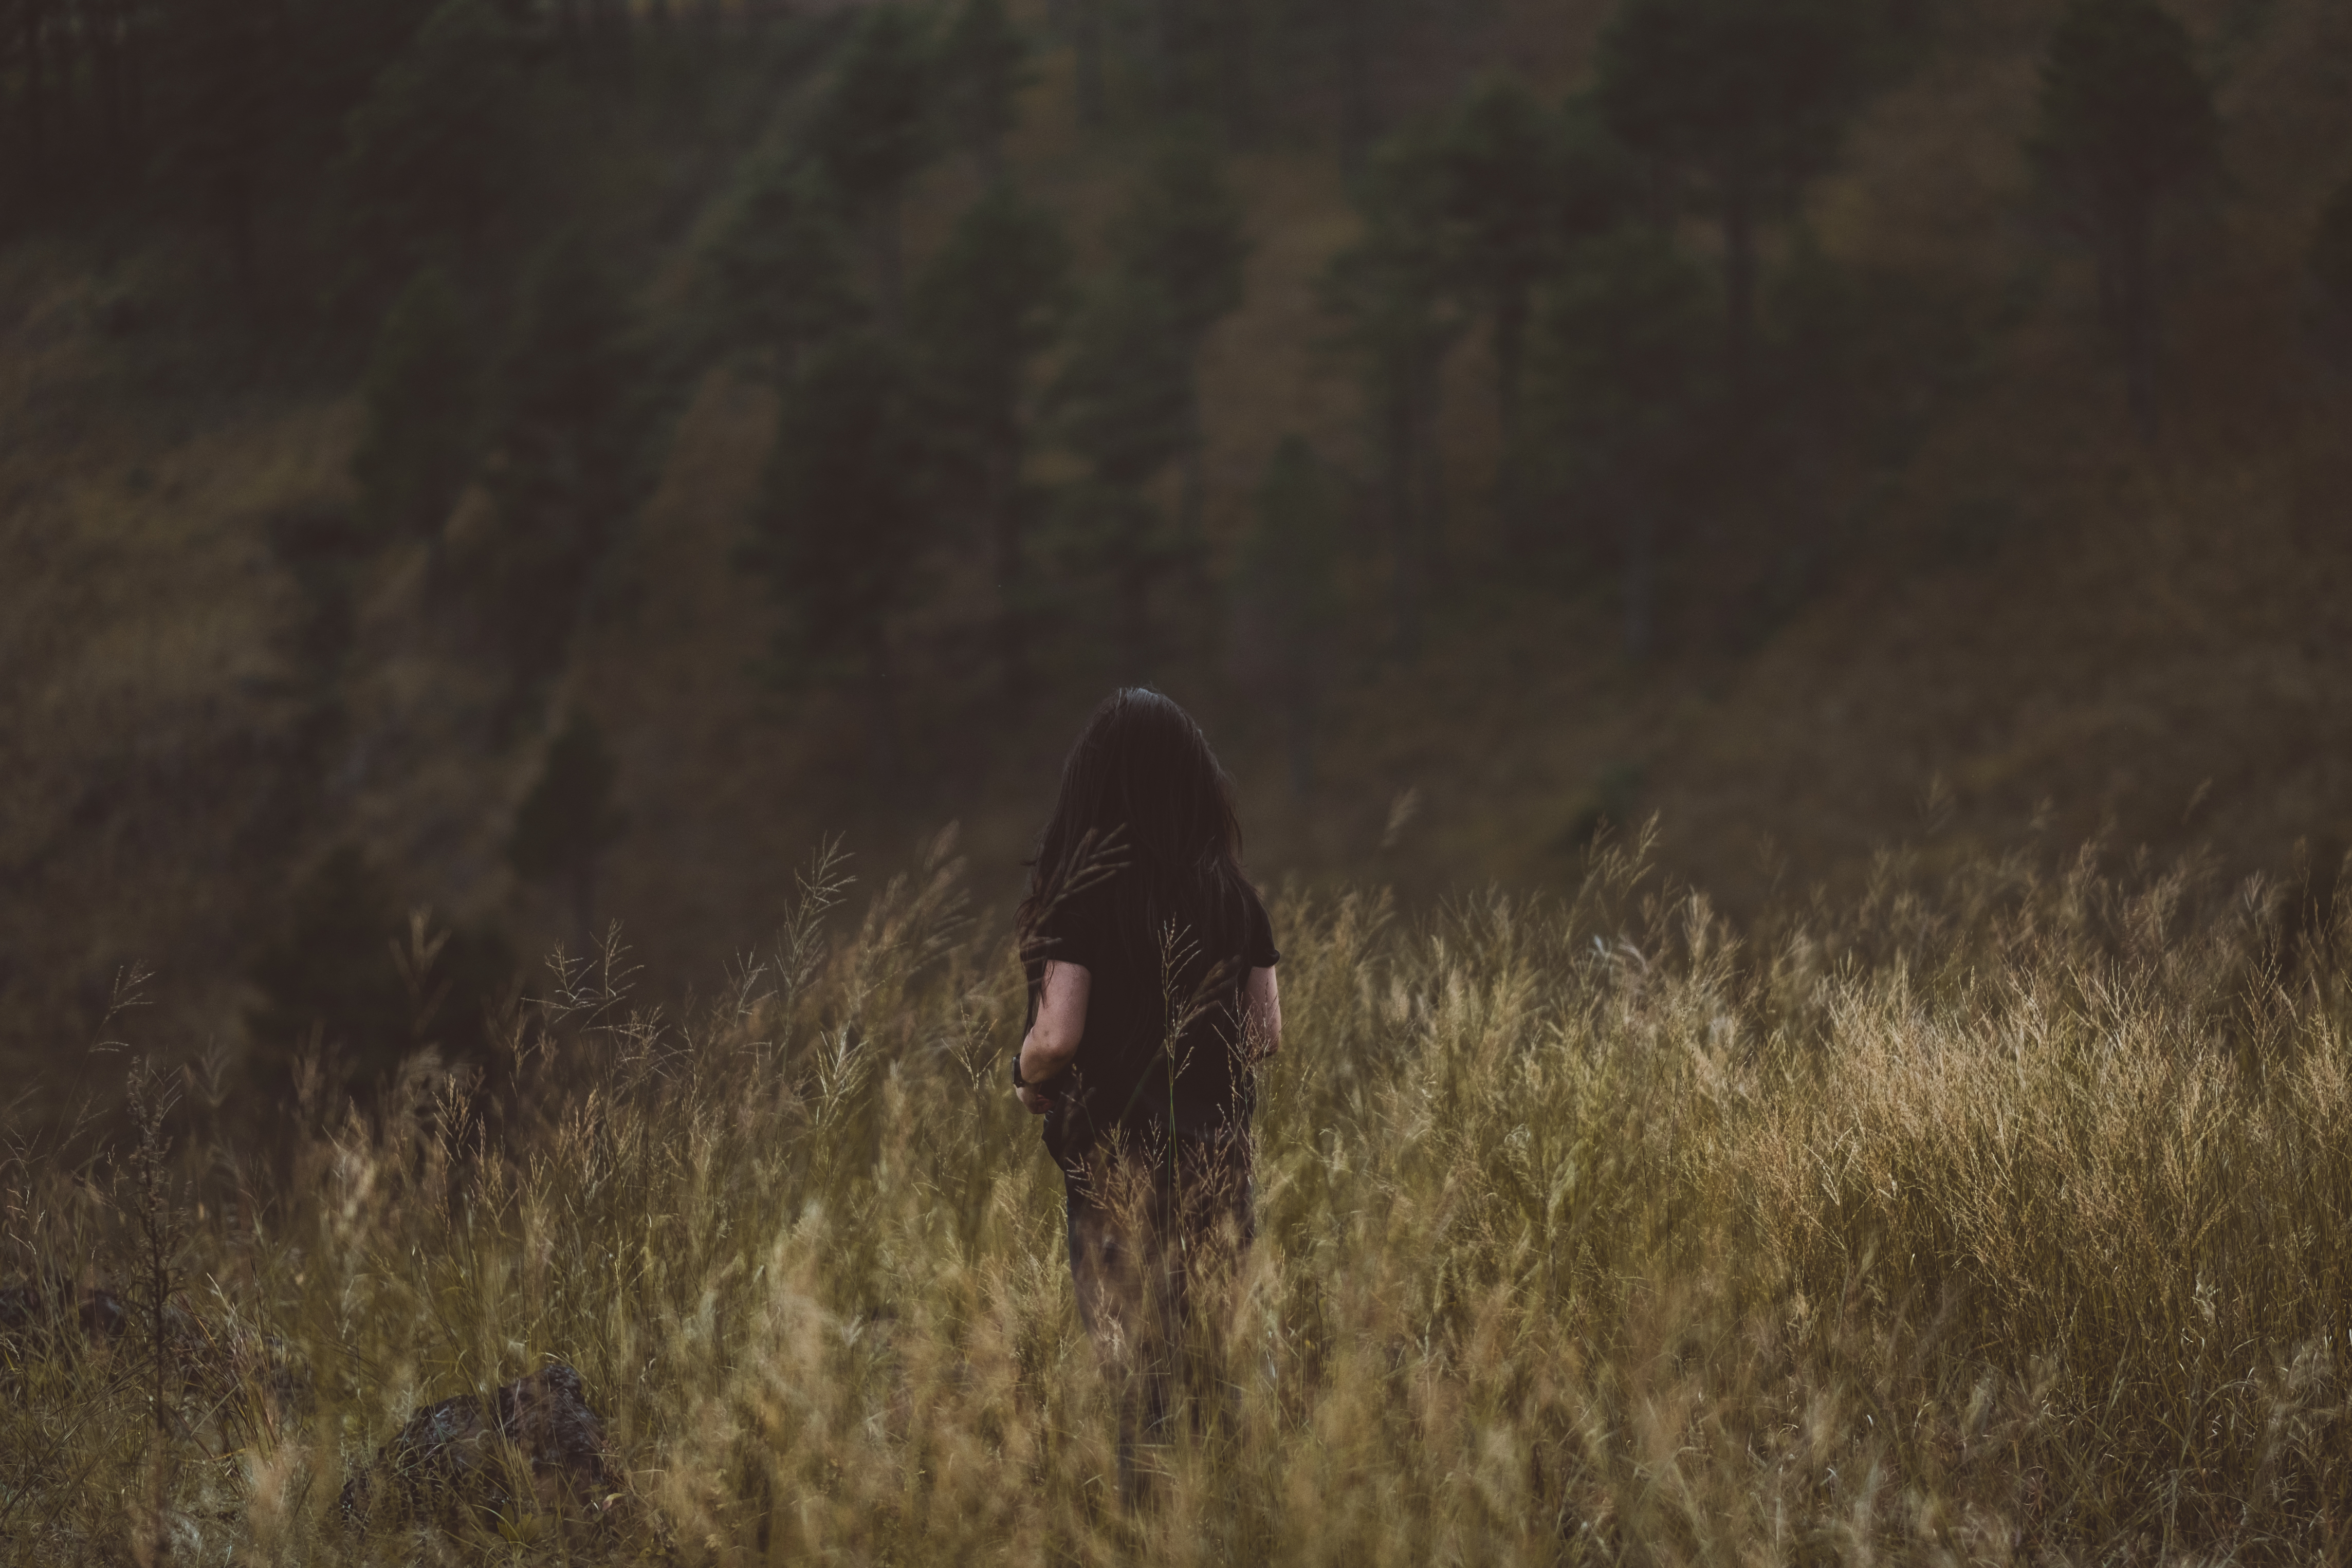
forest, grass, wilderness, morning, darkness, habitat, natural environment, atmospheric phenomenon, grass family